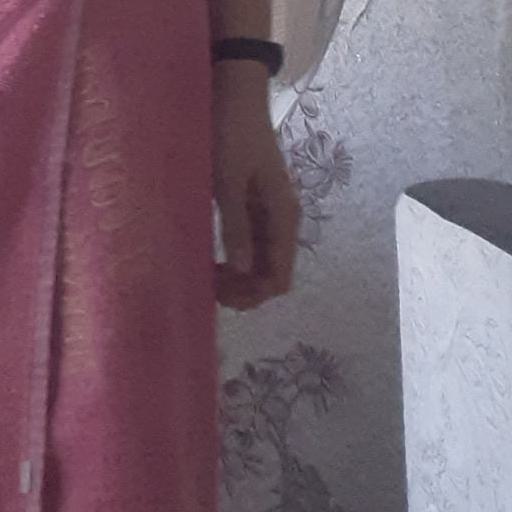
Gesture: no_gesture